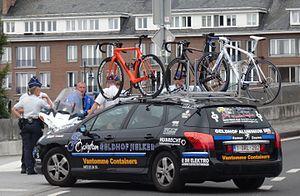
Reportage photographique réalisé le mercredi 6 août à l'occasion du départ de la première étape du Tour de la province de Namur 2014 à Jambes (Namur), Belgique.
L'équipe cycliste Geldhof Jielker est une ancienne équipe cycliste belge basée à Menin qui a existé qu'en 2014.